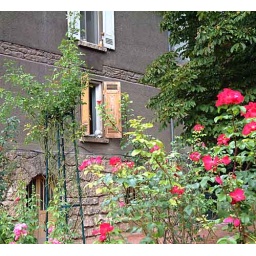
This house was in a park, somewhere in France. Notice the white cat sitting in the window. Beautiful gardens.